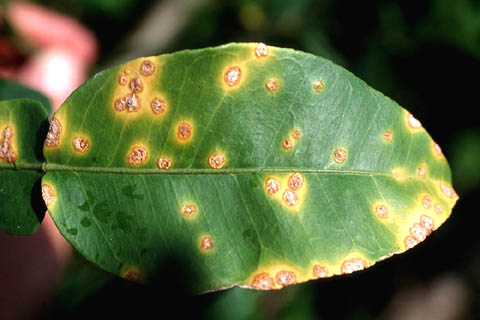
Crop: unknown
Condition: citrus_citrus_canker